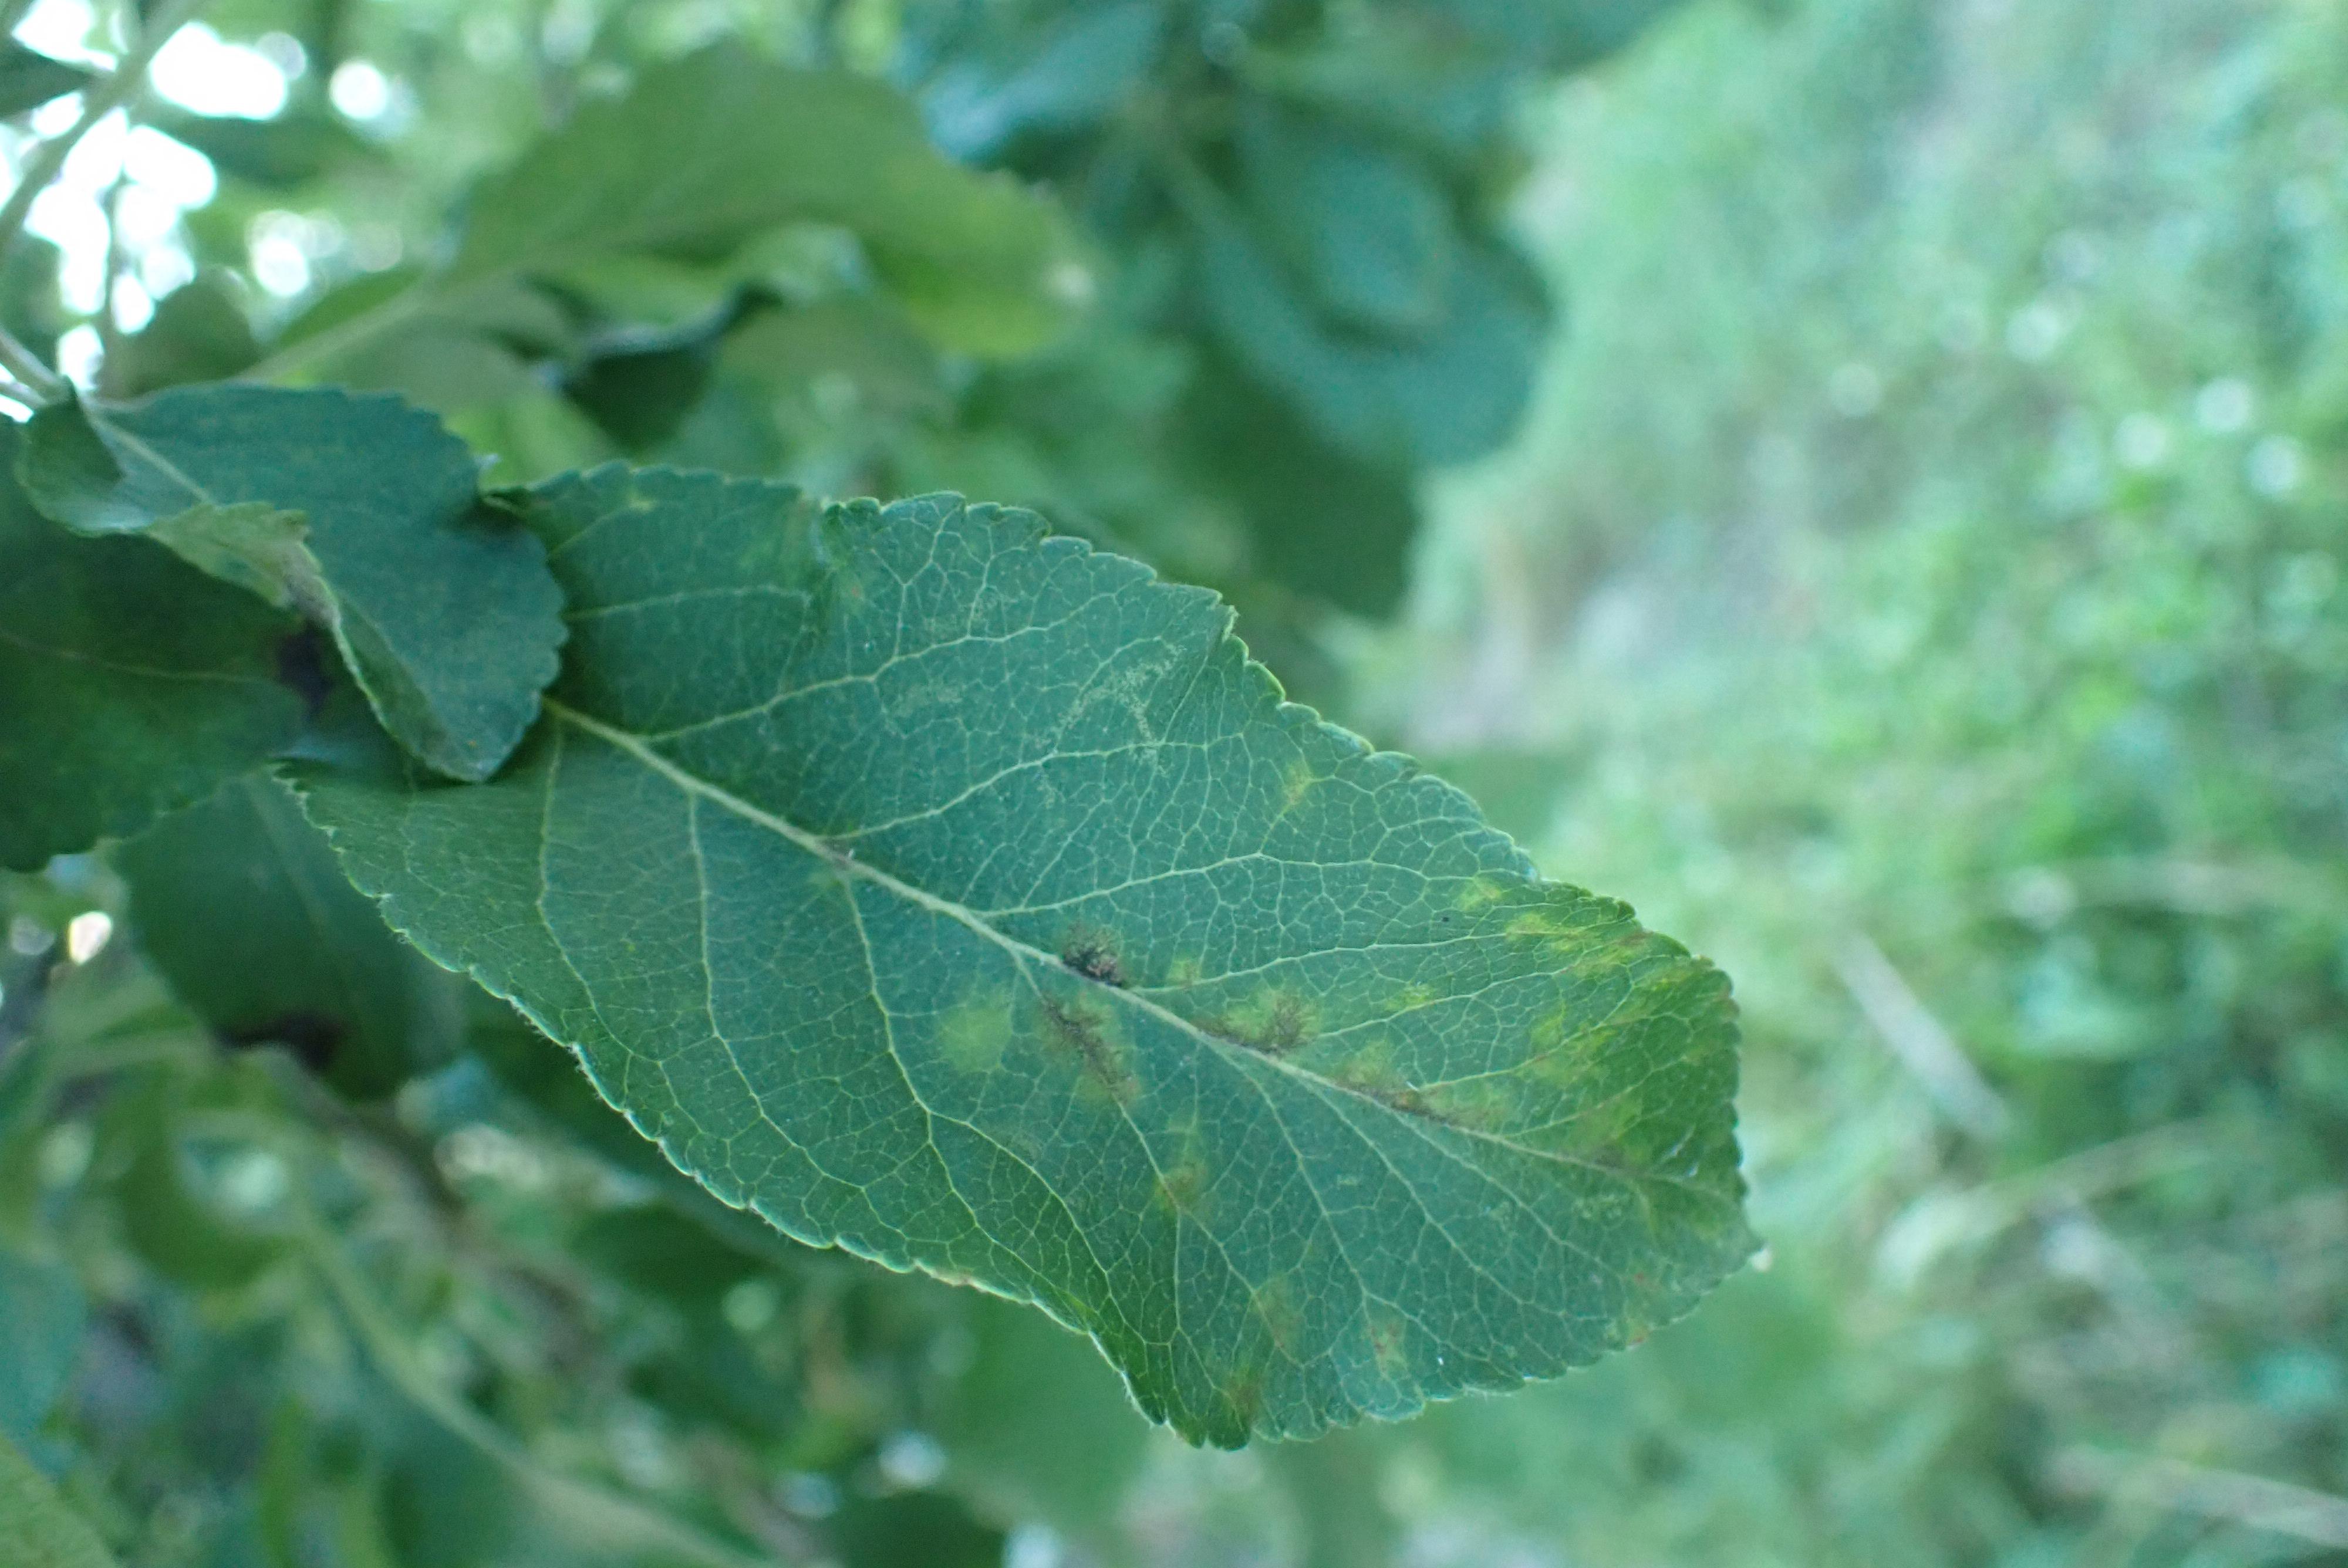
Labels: scab